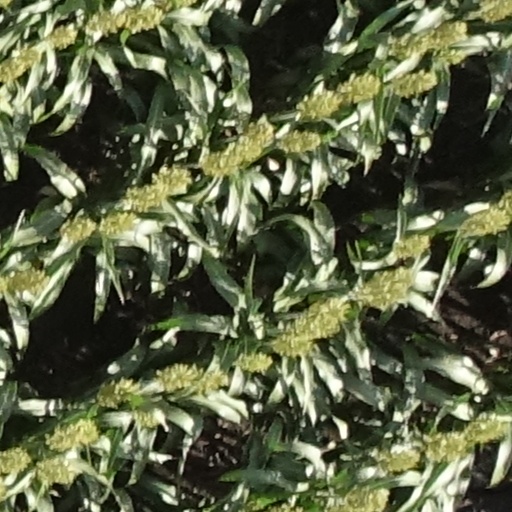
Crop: sorghum